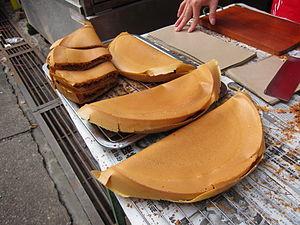
Les kuih sont des bouchées pour le goûter ou le dessert, courantes en Indonésie, Malaisie, Singapour, aussi bien que dans les provinces chinoises du sud comme Fujian et Chaoshan.
L'apam balik est une variété de crêpe cuite à la plancha, courante en Asie du Sud-Est et habituellement vendue au bord des routes à Brunei, en Indonésie, à Singapour et en Malaisie.